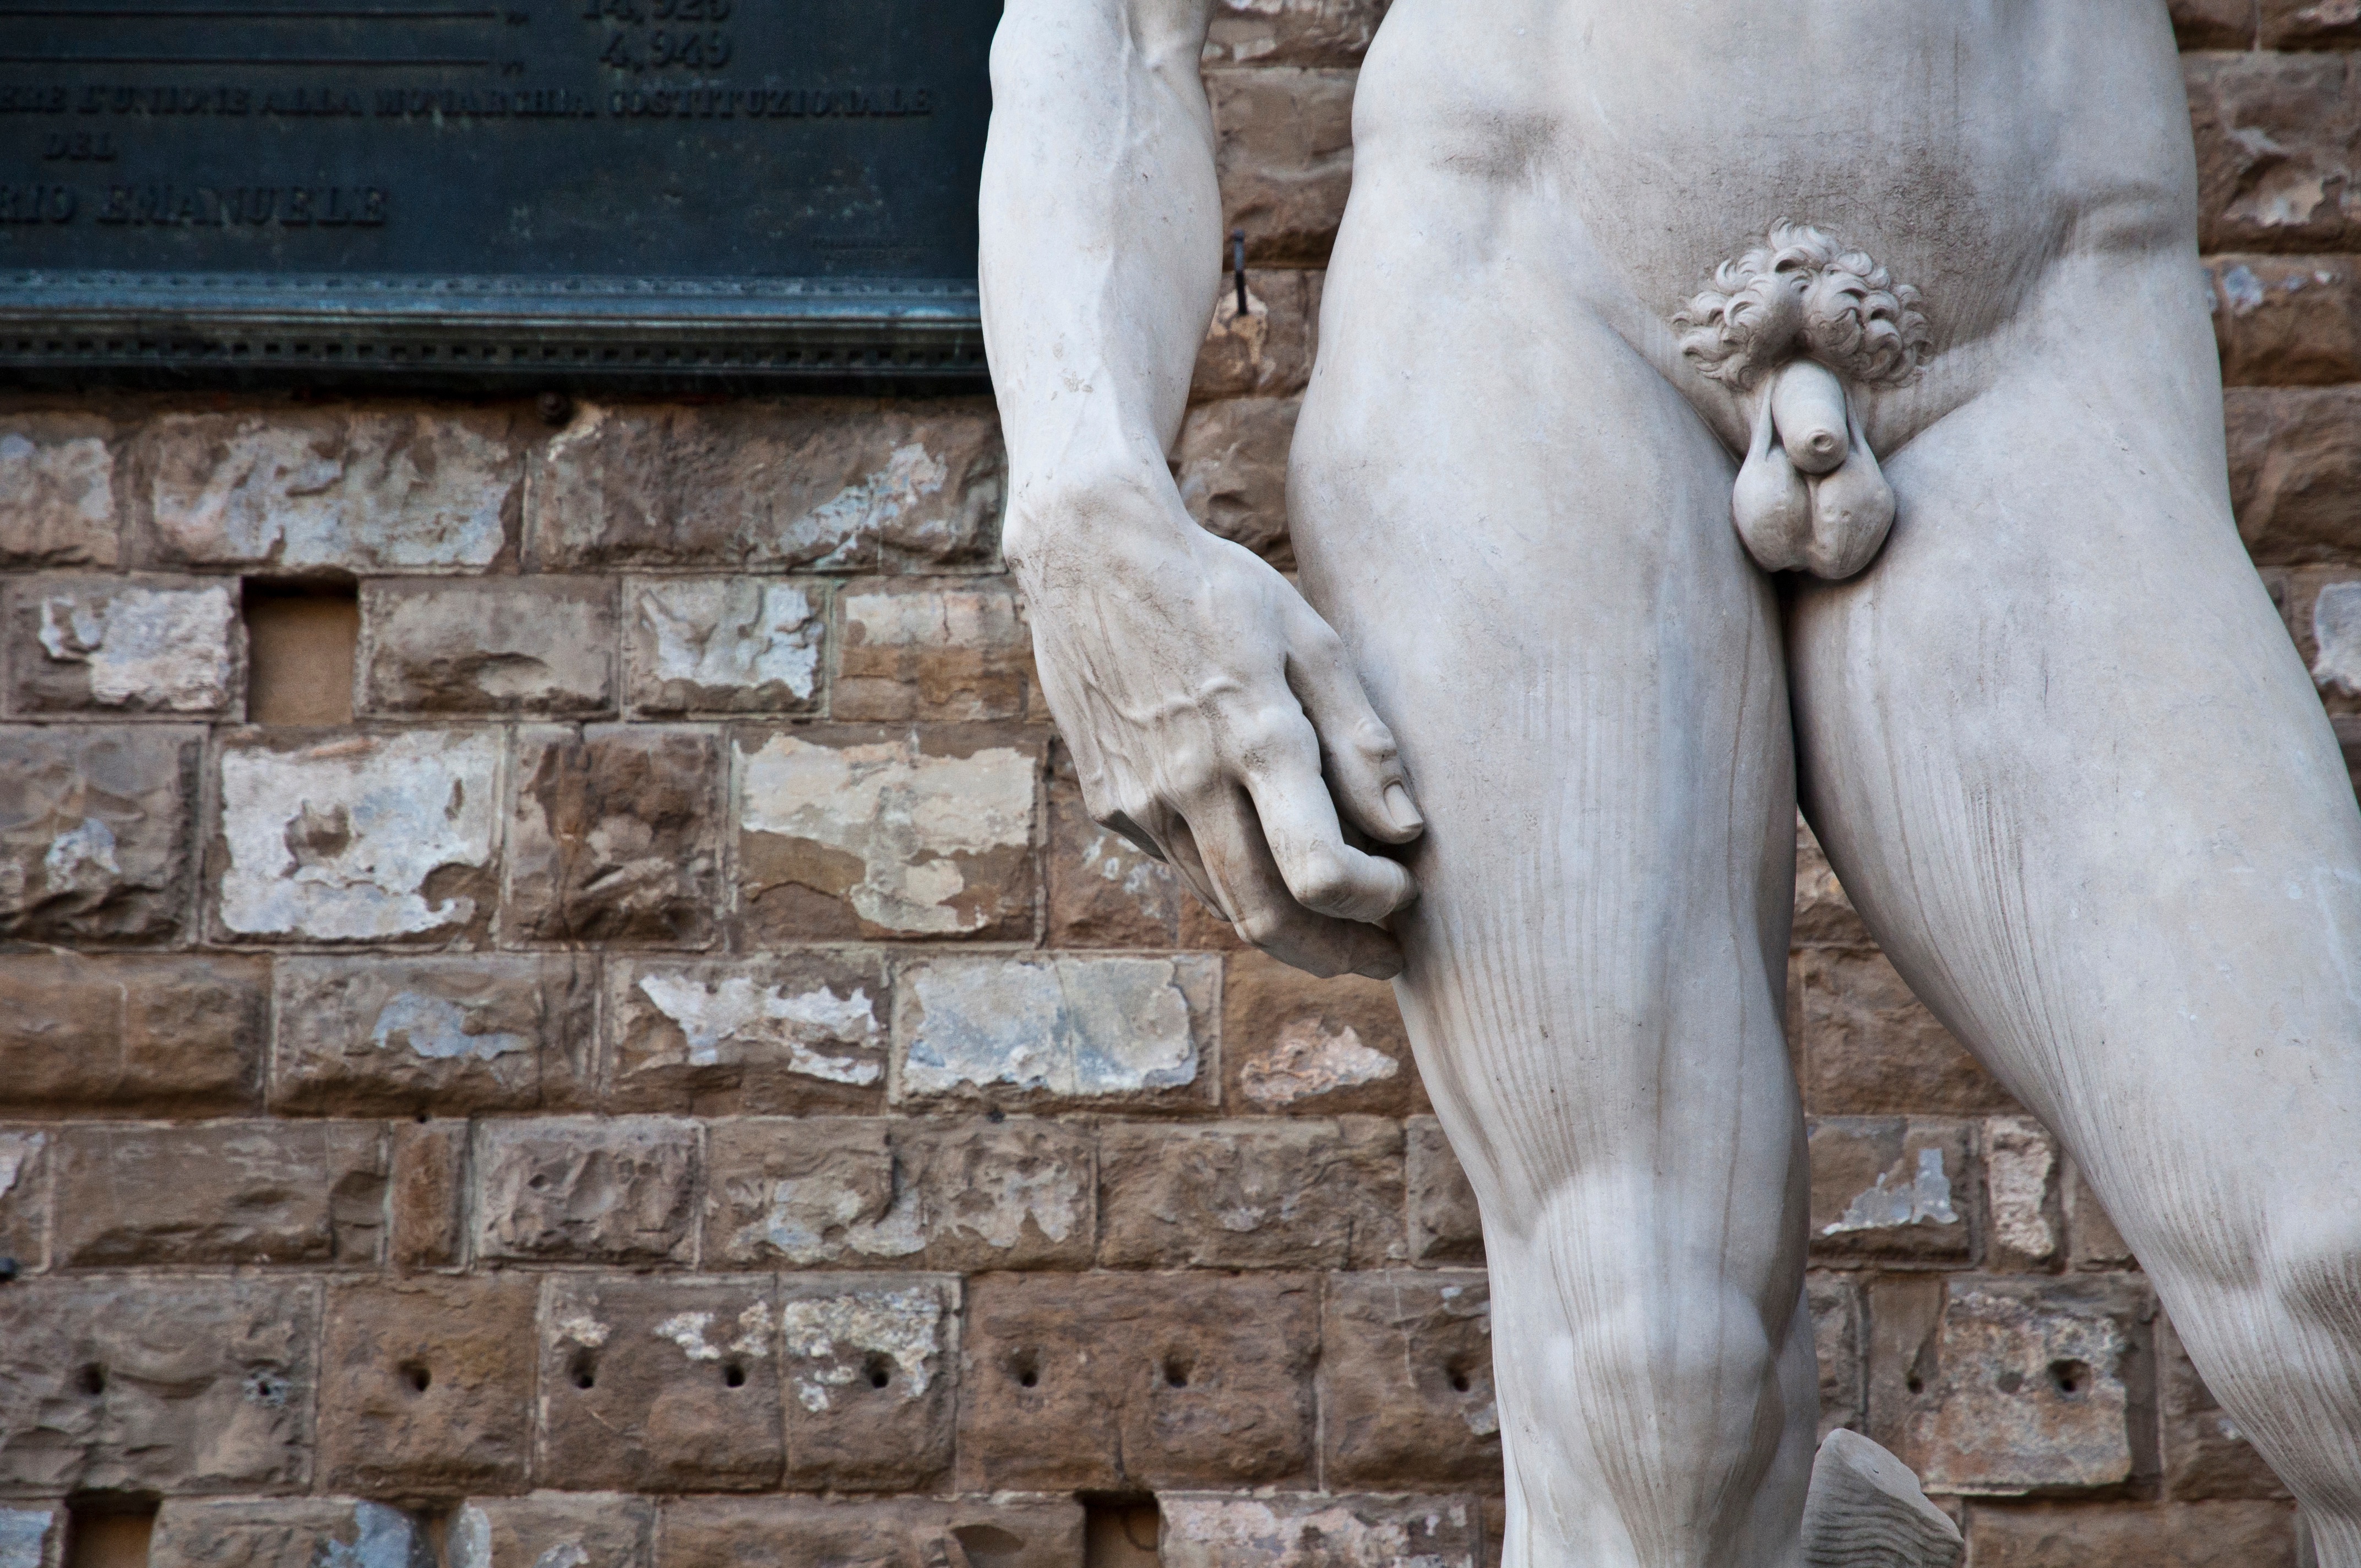
rock, monument, statue, gargoyle, sculpture, art, temple, carving, stone carving, ancient history